Coronation Park (Toronto)

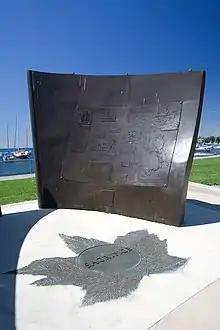
Part of the Victory-Peace Monument

In honour of the coronation of King Charles III on May 6, 2023, as well as the King's commitment to environmental protection, the city planted another oak tree in Coronation Park, beside which is a plaque displaying the Canadian coronation emblem. Lieutenant Governor of Ontario Elizabeth Dowdeswell and Deputy Mayor of Toronto Jennifer McKelvie performed the ceremonial planting and sprinkled tobacco around the tree at the ceremonial planting, signifying the connection of people to nature and one another, Charles' belief in the connection of people to the land and water, and the relationship between Canada's Crown and indigenous peoples.